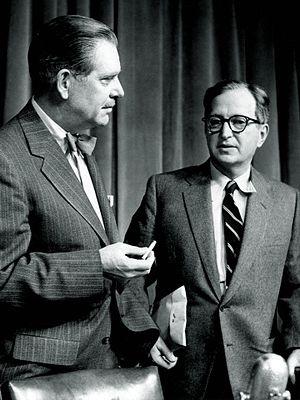
Ned Brooks, né le 13 août 1901 et mort le 13 avril 1969, est un journaliste américain. Il a présenté l'émission de télévision politique américaine Meet the Press de 1953 à 1965, étant ainsi celui qui l'a présenté le plus longtemps après Tim Russert.
Lawrence Edmund Spivak, né le 11 juin 1900 et mort le 9 mars 1994, est un journaliste et homme de presse américain. Il est particulièrement connu pour être le cofondateur, producteur et animateur de l'émission politique Meet the Press diffusée depuis 1947 sur le réseau de télévision NBC.